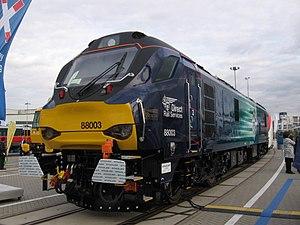
Direct Rail Services est une entreprise ferroviaire britannique spécialisée dans le transport de fret et plus spécialement de déchets nucléaires, créée par la société British Nuclear Fuels Limited. La société a démarré l'exploitation ferroviaire en 1995 à l'aide de locomotives diesel de la Classe 20/3 lourdement rénovées. Depuis lors, elle a connu une grande expansion, et a acquis de nombreuses locomotives, la plupart d'occasion et modernisées en conséquence.